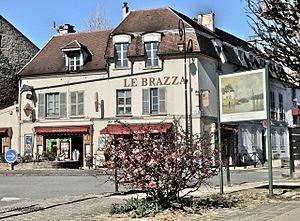
L'Inondation à Port-Marly 2013
L'Inondation à Port-Marly est une série de 4 et 7 tableaux peints par Alfred Sisley en 1872 et 1876. L'un d'entre eux se trouve actuellement au 2ᵉ étage du musée d'Orsay dans la section 32. Exposé lors de la deuxième exposition des impressionnistes, avant de rejoindre la collection Adolphe Tavernier, il a été acquis par la France par legs du comte Isaac de Camondo. Une autre version du tableau fait quant à elle partie des collections du Musée des beaux-arts de Rouen. Peints à Port-Marly, 2 versions du tableau sont reproduits sur le lieu de leurs créations sur un parcours du Pays des Impressionnistes.
Alfred Sisley, né le 30 octobre 1839 à Paris et mort le 29 janvier 1899 à Moret-sur-Loing, est un artiste peintre et graveur anglais, rattaché au mouvement impressionniste et vivant et travaillant en France.